Spite house

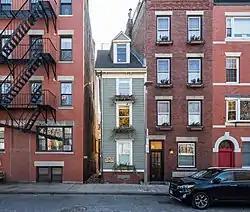
The Skinny House in Boston, Massachusetts, was reputedly built by a man who inherited only a small patch of land, to spite his neighbor by blocking his view.

A spite house is a building constructed or substantially modified to irritate neighbors or any party with land stakes. Because long-term occupation is not the primary purpose of these houses, they frequently sport strange and impractical structures.